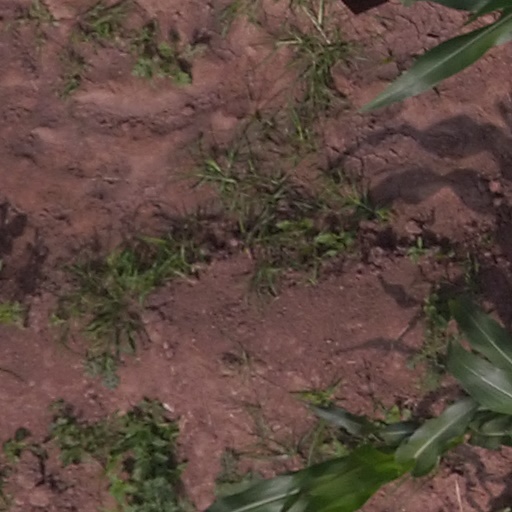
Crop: maize; corn